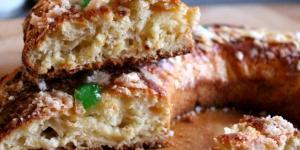
roscon de reyes sin masa madre